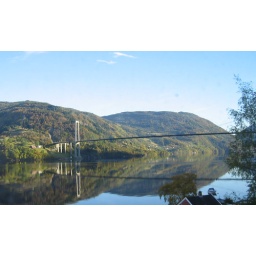
bridge over peaceful water